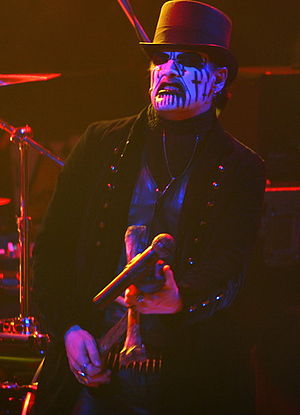
Mercyful Fate
Mercyful Fate er et dansk heavy metal-gruppe der blev grundlagt i 1980. Selve gruppen er mindre kendt udenfor heavy metal- og black metal-cirkler, men flere af gruppens sange blev dog indspillet af Metallica i et medley på Garage Inc. fra 1998. Gruppen har haft indflydelse på Metallica samt andre metalbands.